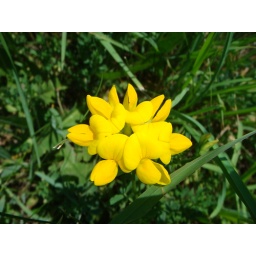
Yellow cluster of flowers or it looks more like a single flower about an inch in diameter. Found in Toronto.